Solar Designer

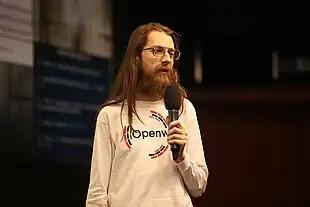
Solar Designer at PHDays 2012

Alexander Peslyak (born 1977), better known as Solar Designer, is a security specialist from Russia. He is best known for his publications on exploitation techniques, including the return-to-libc attack and the first generic heap-based buffer overflow exploitation technique, as well as computer security protection techniques such as privilege separation for daemon processes.